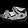
Label: Sandal